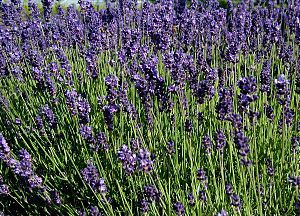
Ægte lavendel / Anvendelse
Ægte Lavendel er en delvis stedsegrøn, halvbusk med oprette, senere opstigende grene. Vækstformen er tæt og lidt lyngagtig. Lavendel er en hyppigt brugt haveplante og lavendel-blomsternes farve har givet navn til lavendelfarven.